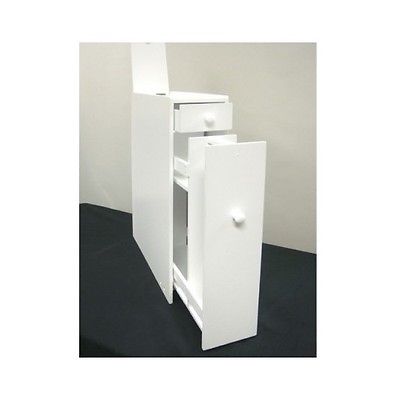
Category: cabinet